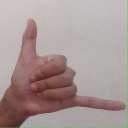
अक्षर: द